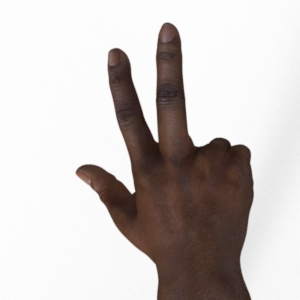
Label: scissors